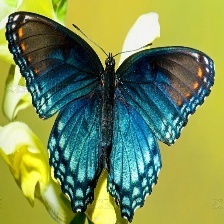
Species: RED SPOTTED PURPLE
Butterfly family (ImageNet category): admiral